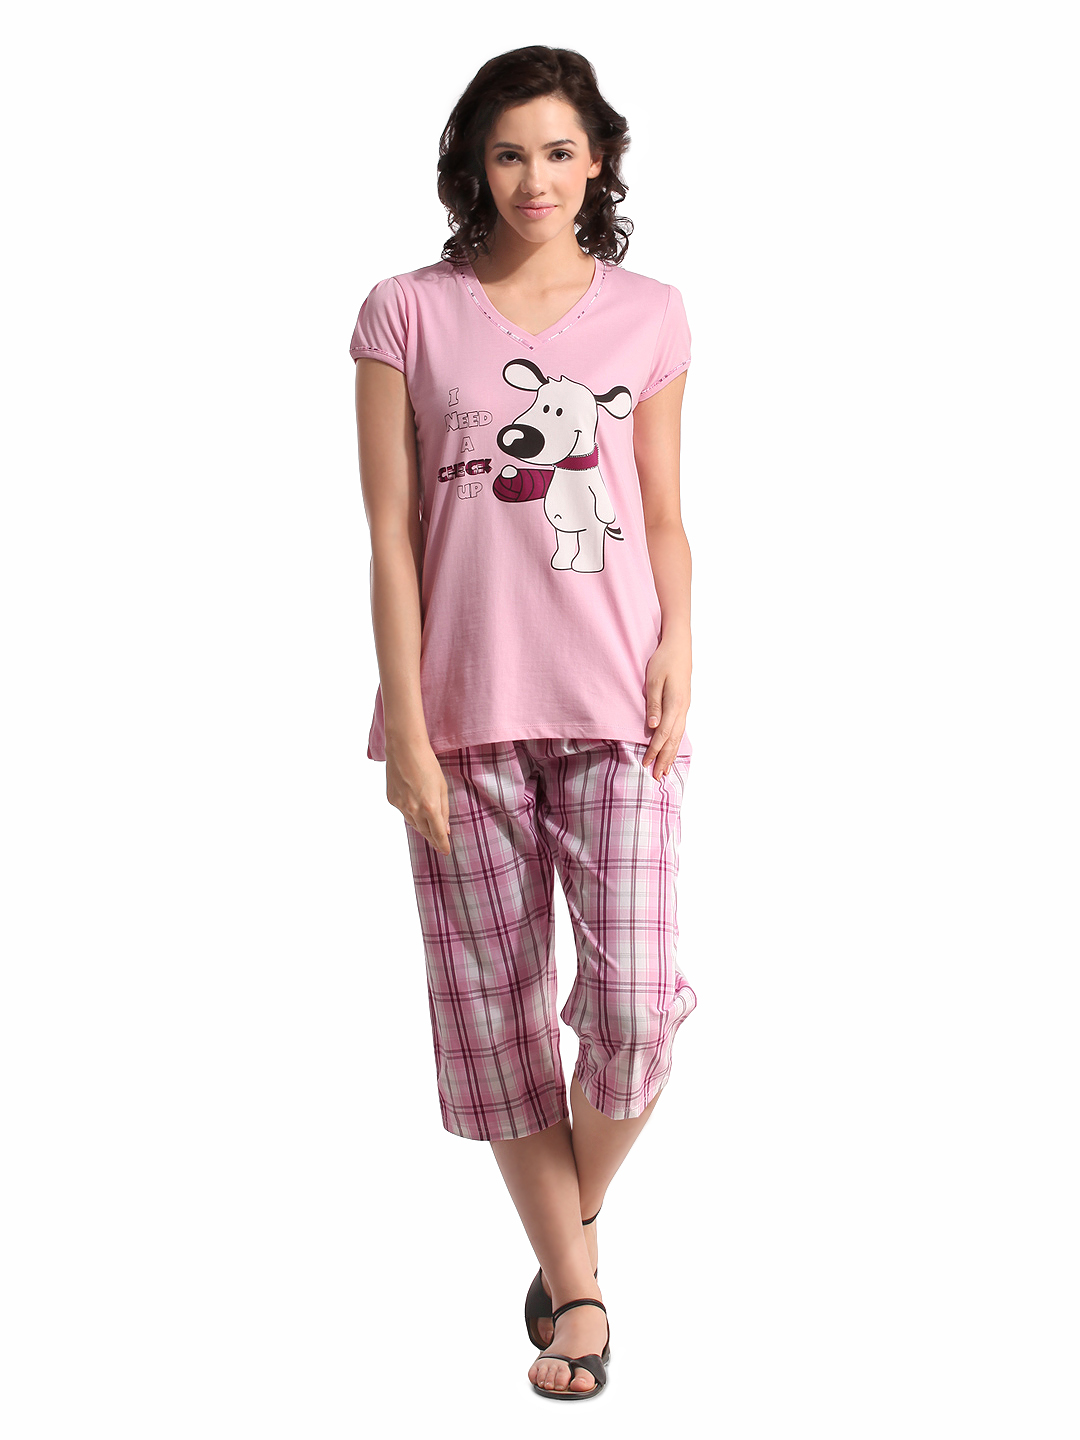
SDL by Sweet Dreams Women Pink Night suits
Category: Apparel / Loungewear and Nightwear / Night suits
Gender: Women
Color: Pink
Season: Summer 2017
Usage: Casual